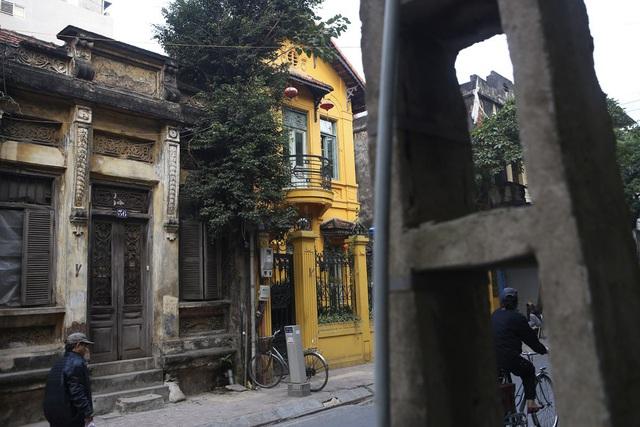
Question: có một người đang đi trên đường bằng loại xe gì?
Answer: có một người đang đi trên đường bằng xe đạp